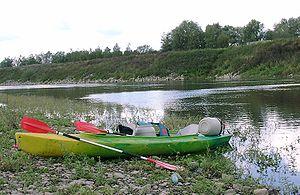
Un kayak ou kayac est un type de pirogue légère utilisant une pagaie pour le propulser, le diriger et l’équilibrer.